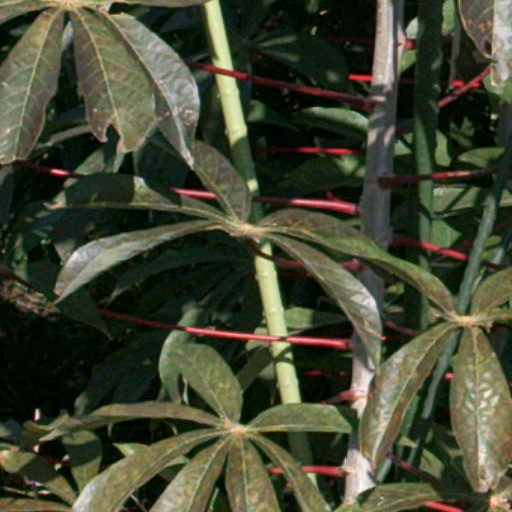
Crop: cassava